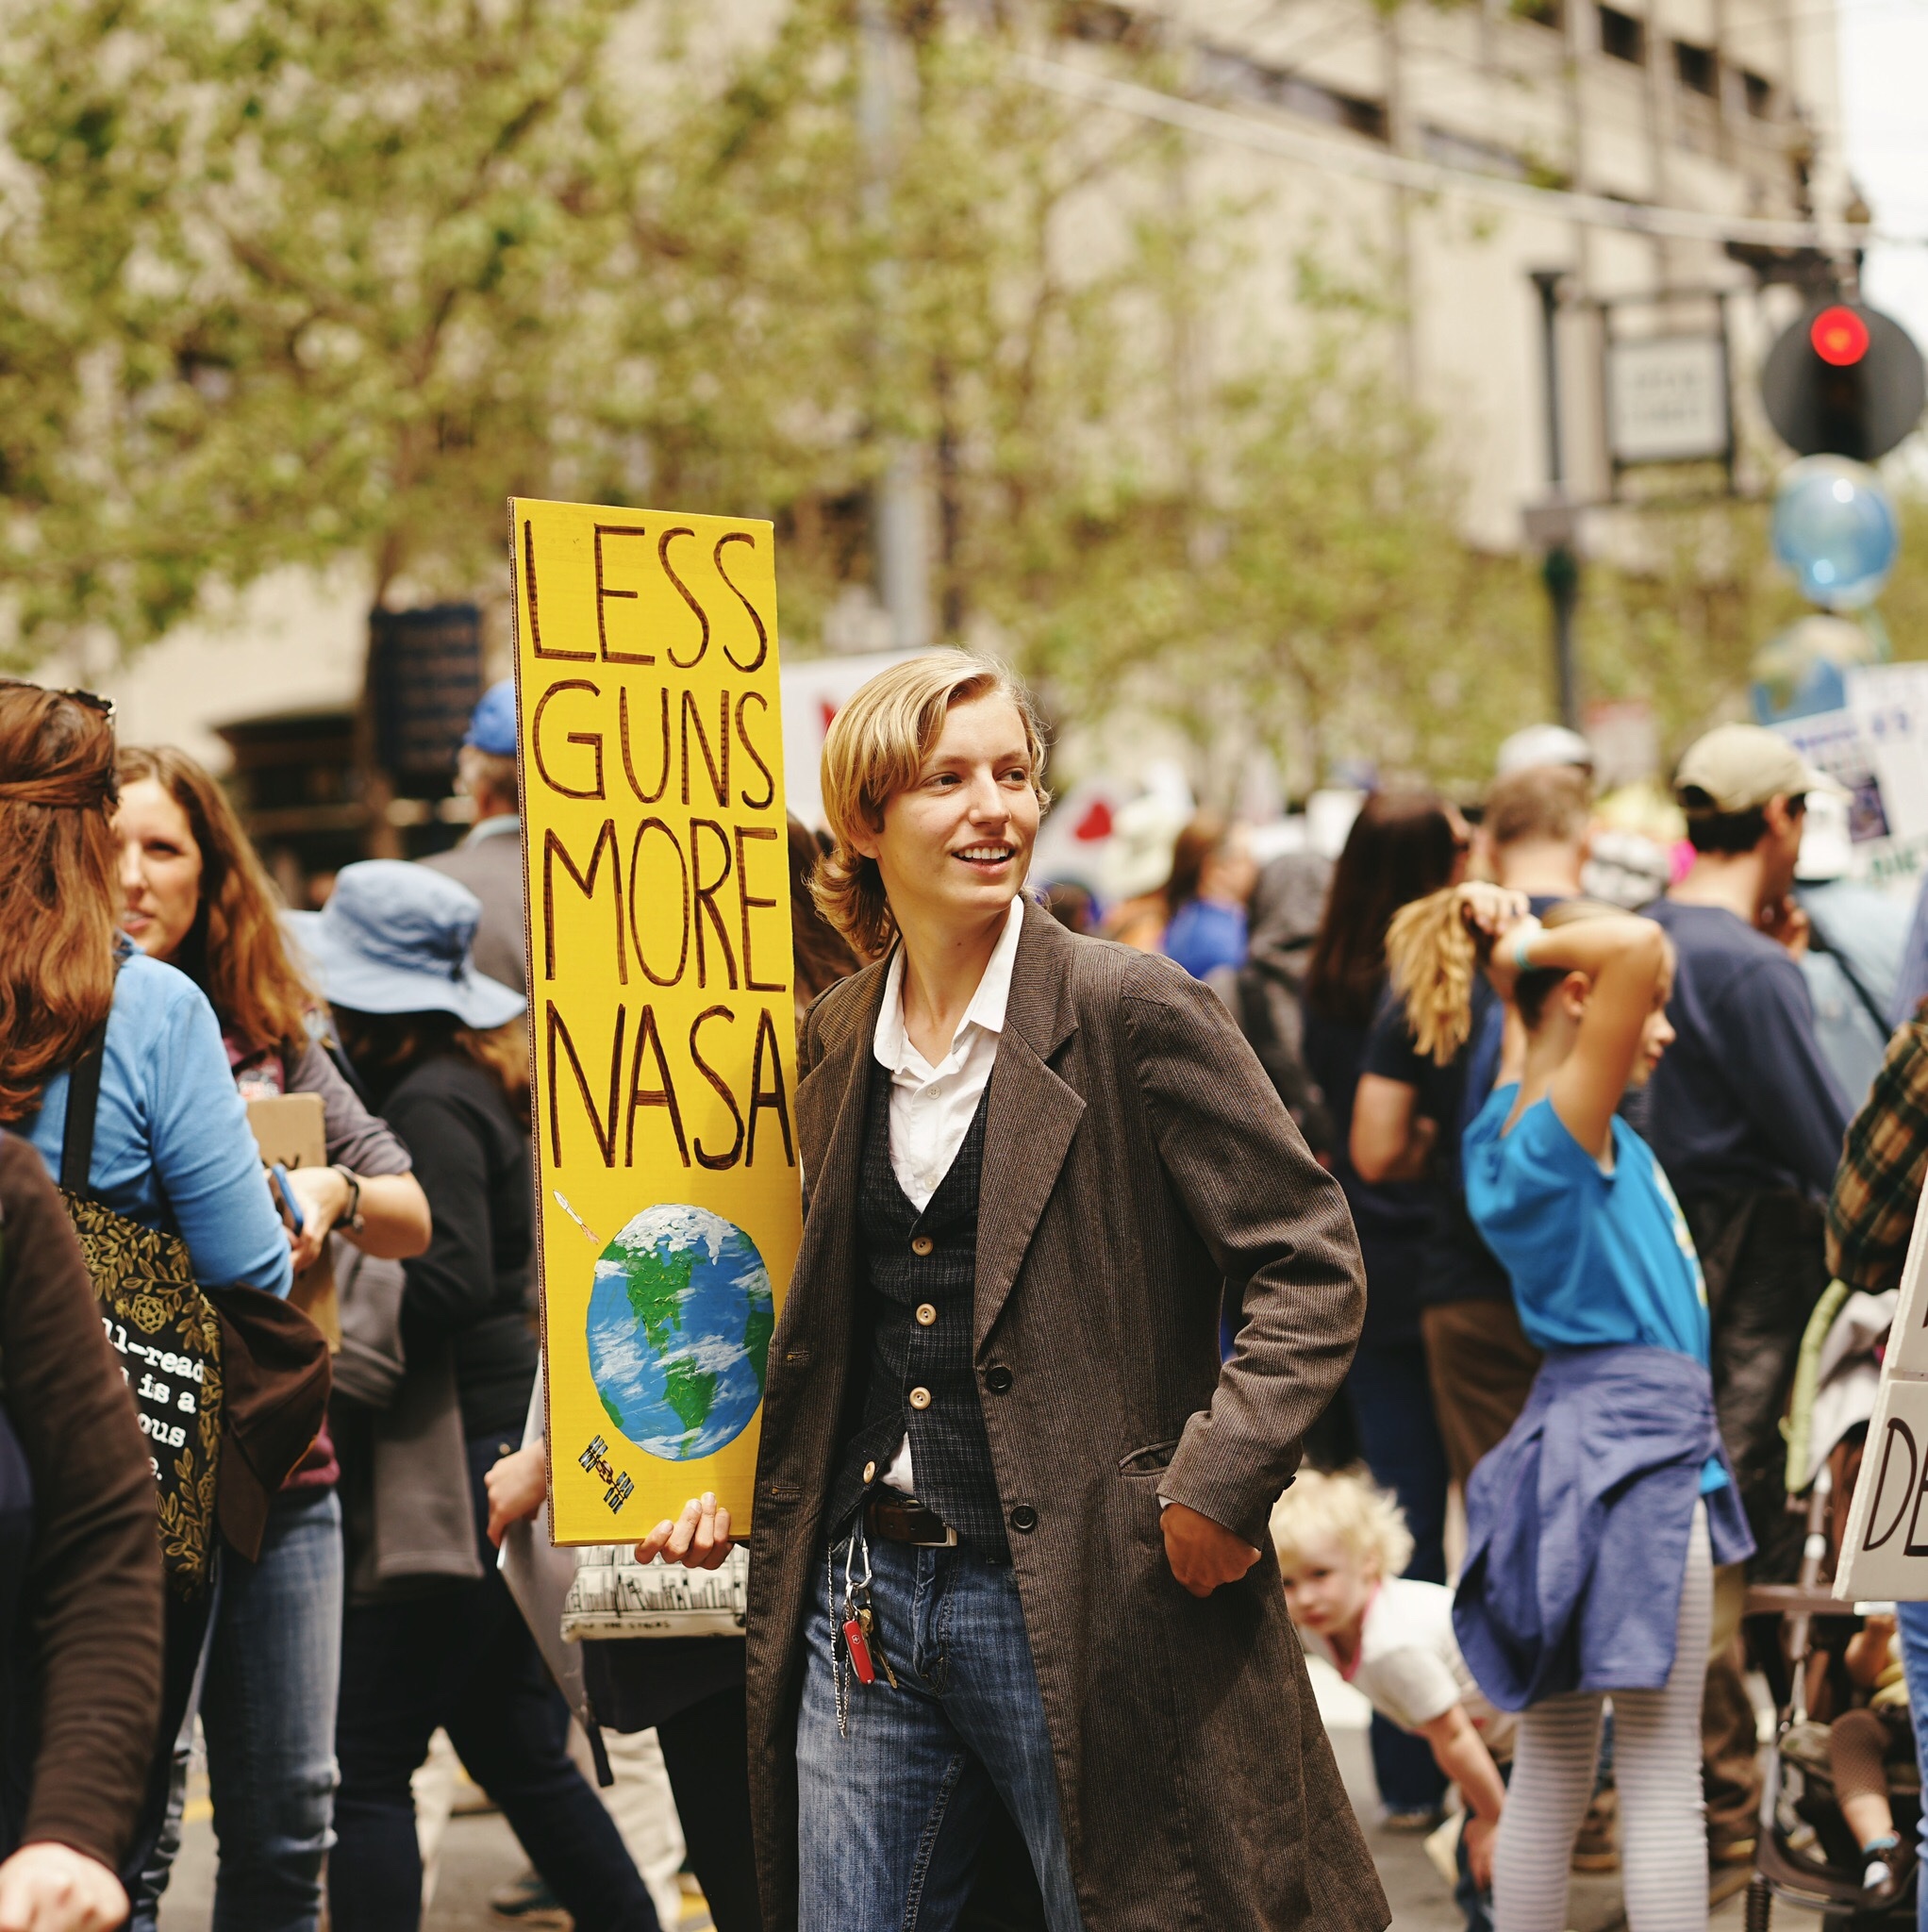
pedestrian, crowd, education, demonstration, protest